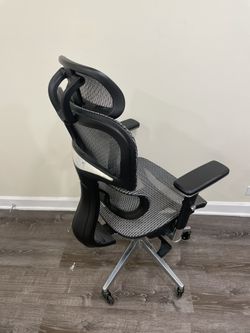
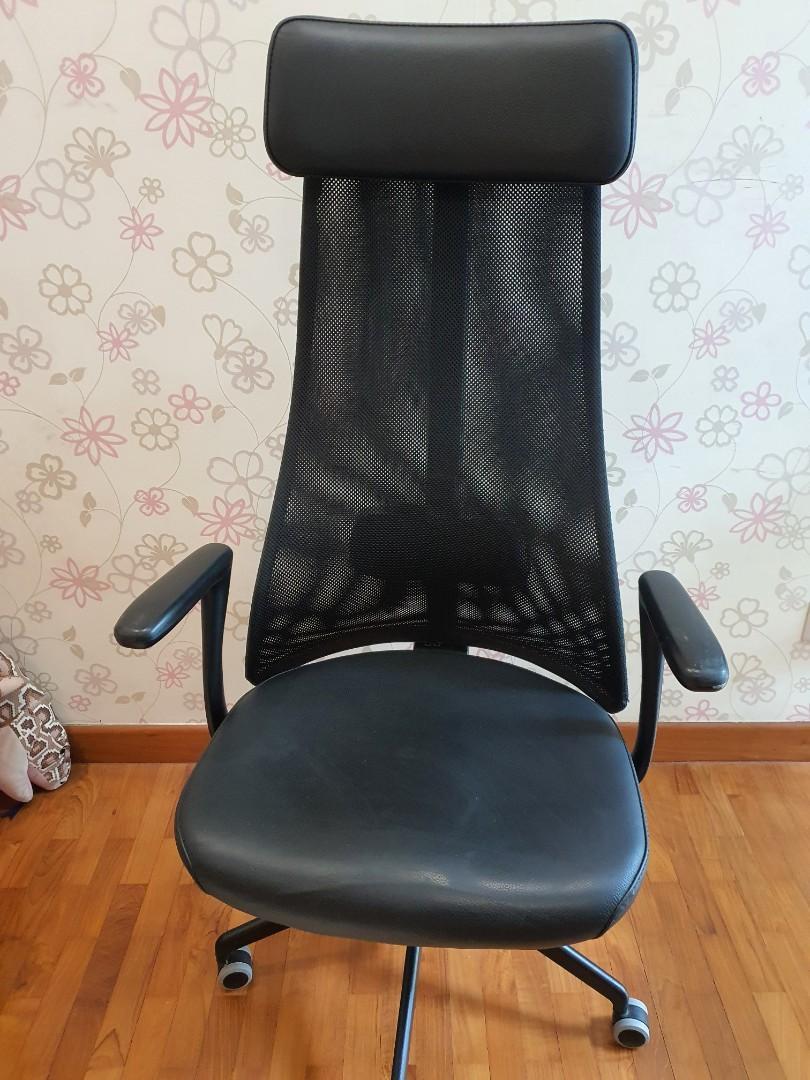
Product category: items_chair
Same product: no